Protecting group

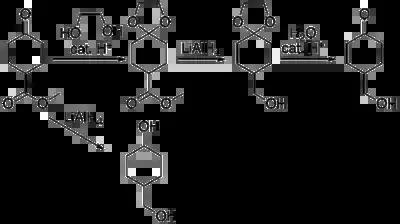
Ethylene glycol protects a ketone (as an acetal) during an ester reduction, vs. unprotected reduction to a diol

A protecting group or protective group is introduced into a molecule by chemical modification of a functional group to obtain chemoselectivity in a subsequent chemical reaction. It plays an important role in multistep organic synthesis.